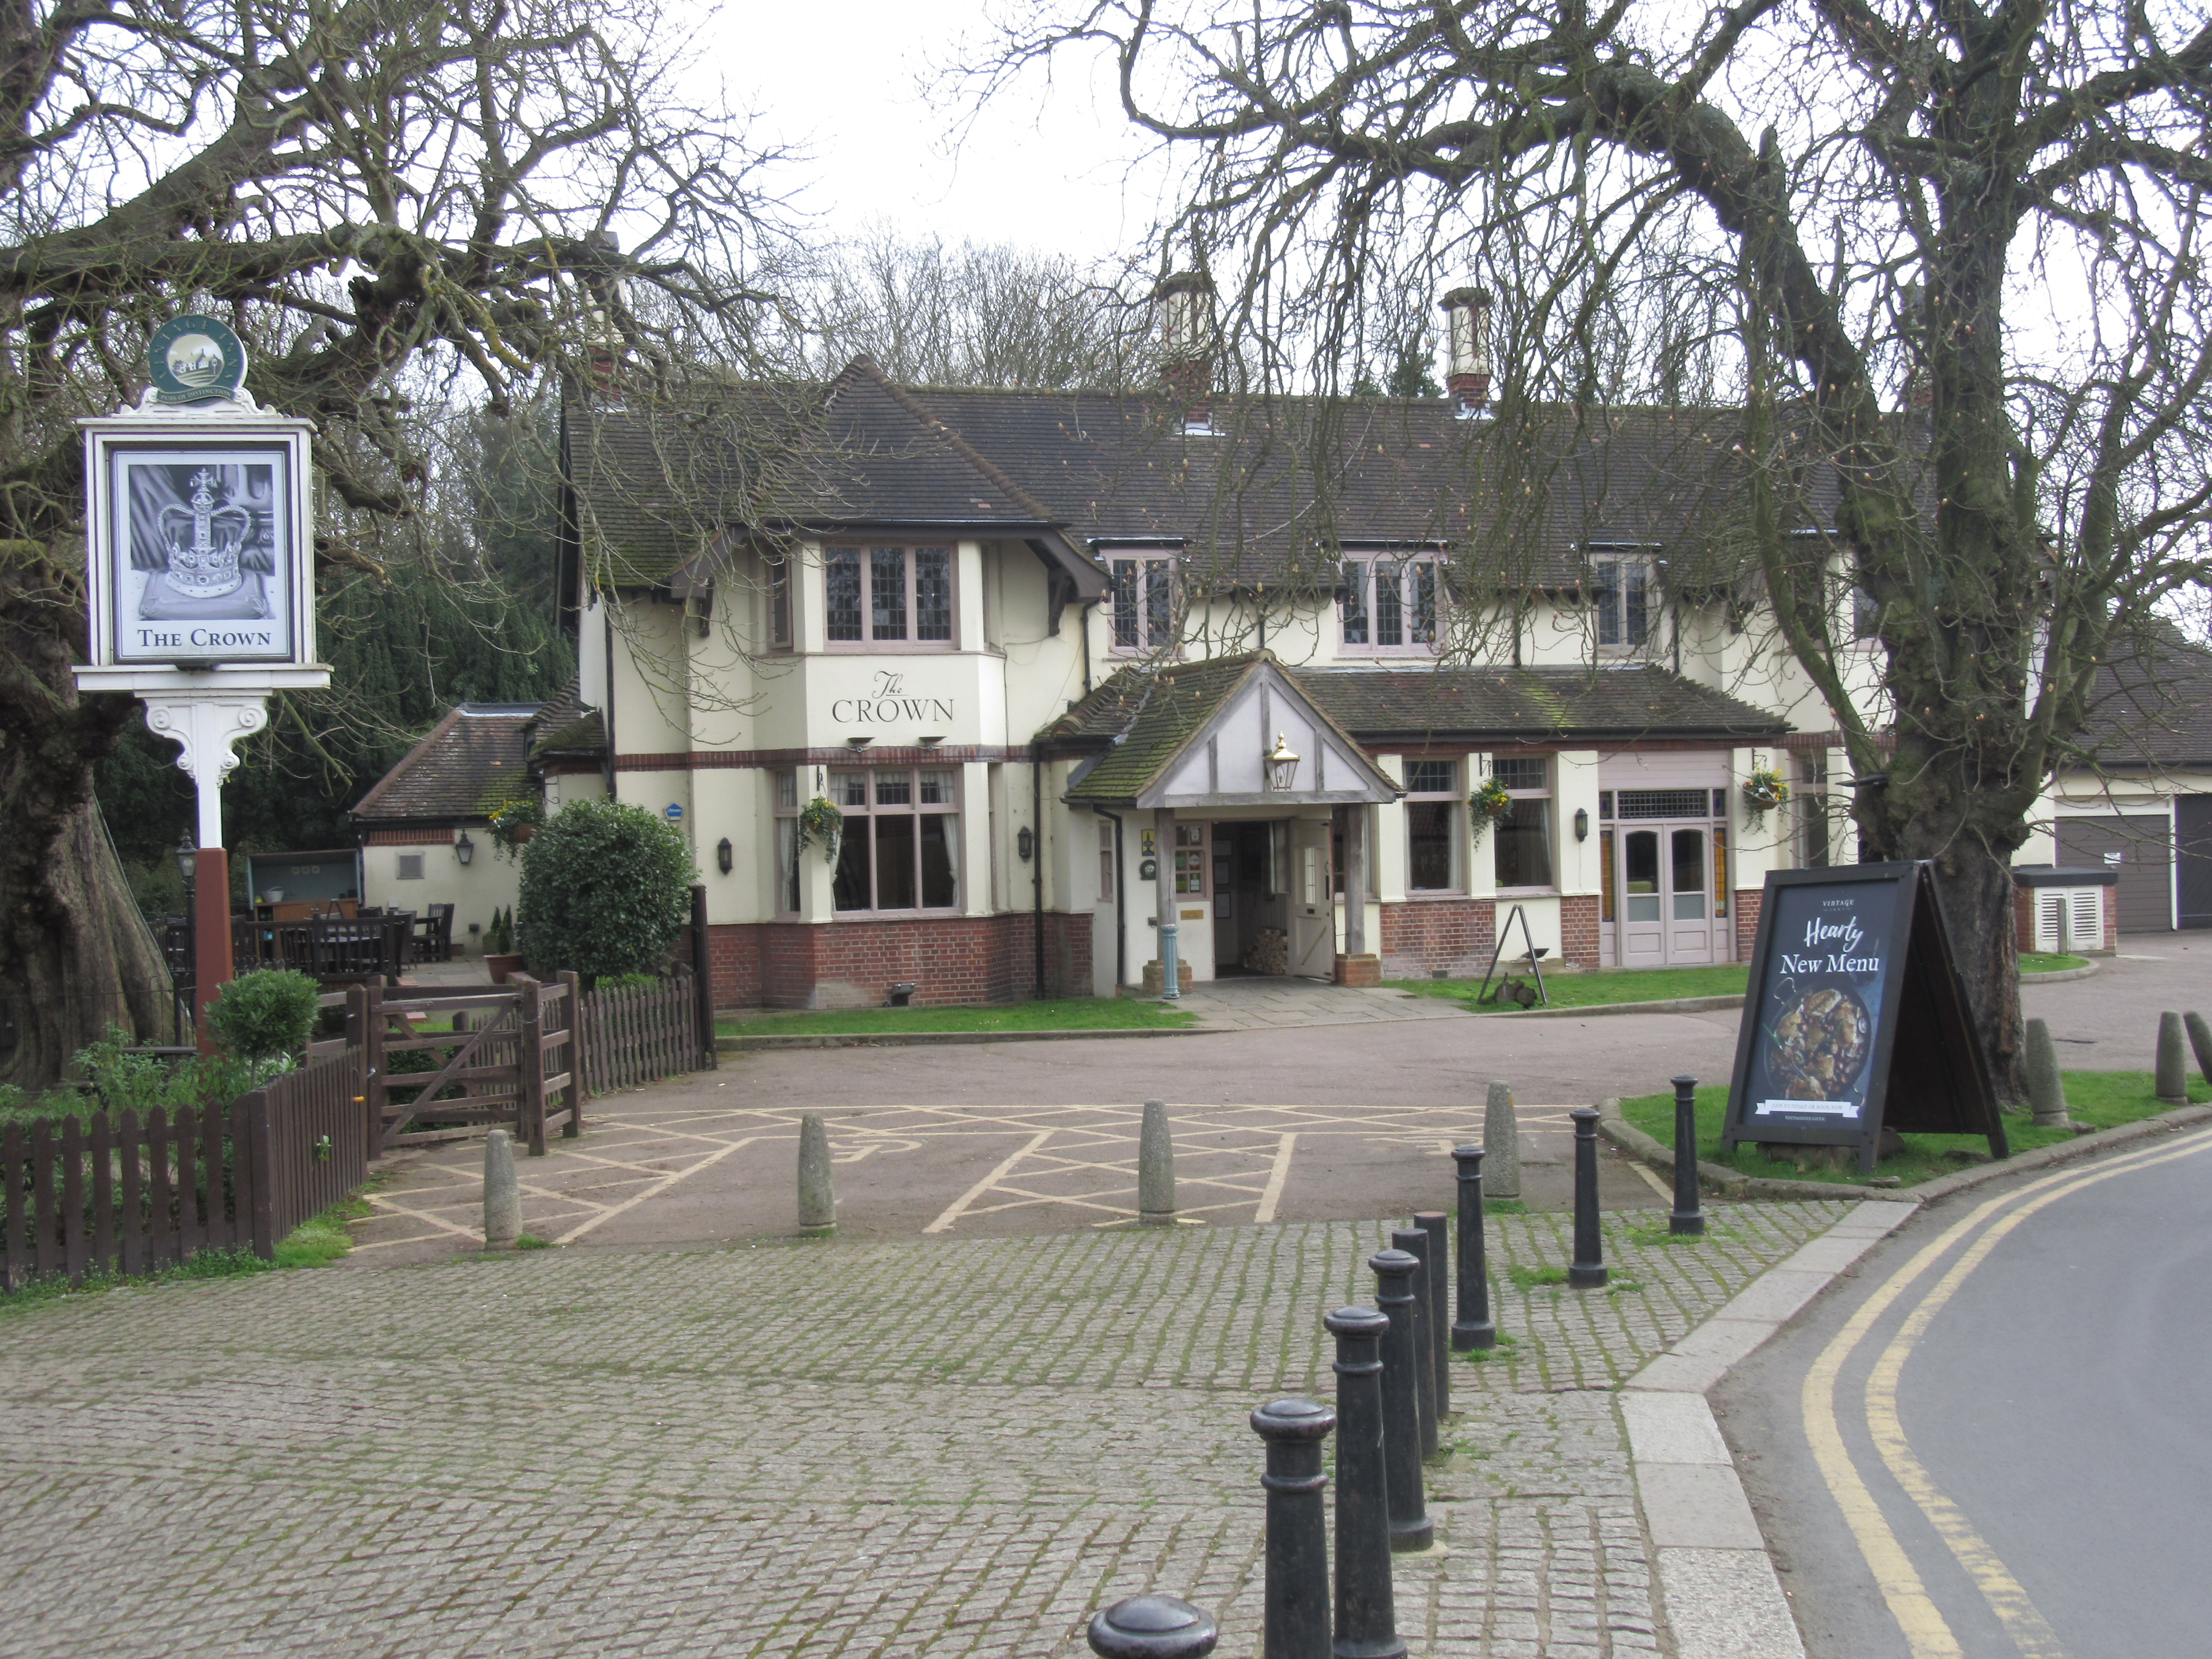
crown, property, building, house, neighbourhood, residential area, home, estate, real estate, tree, mansion, architecture, suburb, historic house, almshouse, cottage, manor house, urban design